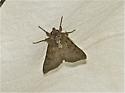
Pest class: cutworms